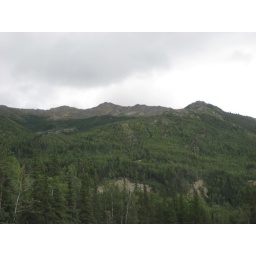
A forest running up a mountainside in Denali National Park.